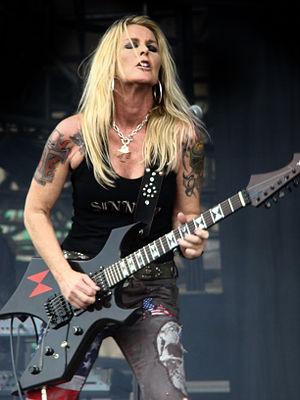
Lita Ford, née le 19 septembre 1958 à Londres est une chanteuse et guitariste hard rock américaine.
B.C. Rich est une marque de guitares acoustiques et électriques américaine fondée en 1969 par Bernardo Chavez Rico. Elle est principalement connue pour ses instruments aux formes pointues et exagérées. La marque a trouvé son premier public dans les années 1970 parmi les musiciens hard et jazz rock avant d’accroître sa notoriété dans les années 1980 avec l’essor du heavy metal. Actuellement B.C. Rich appartient à Hanser Music Group, une société de distribution basée à Hebron au Kentucky. Les instruments sont produits aux États-Unis et dans différents pays d’Asie.